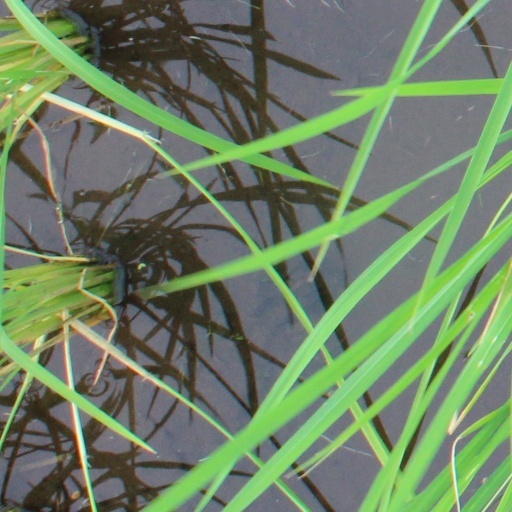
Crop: rice